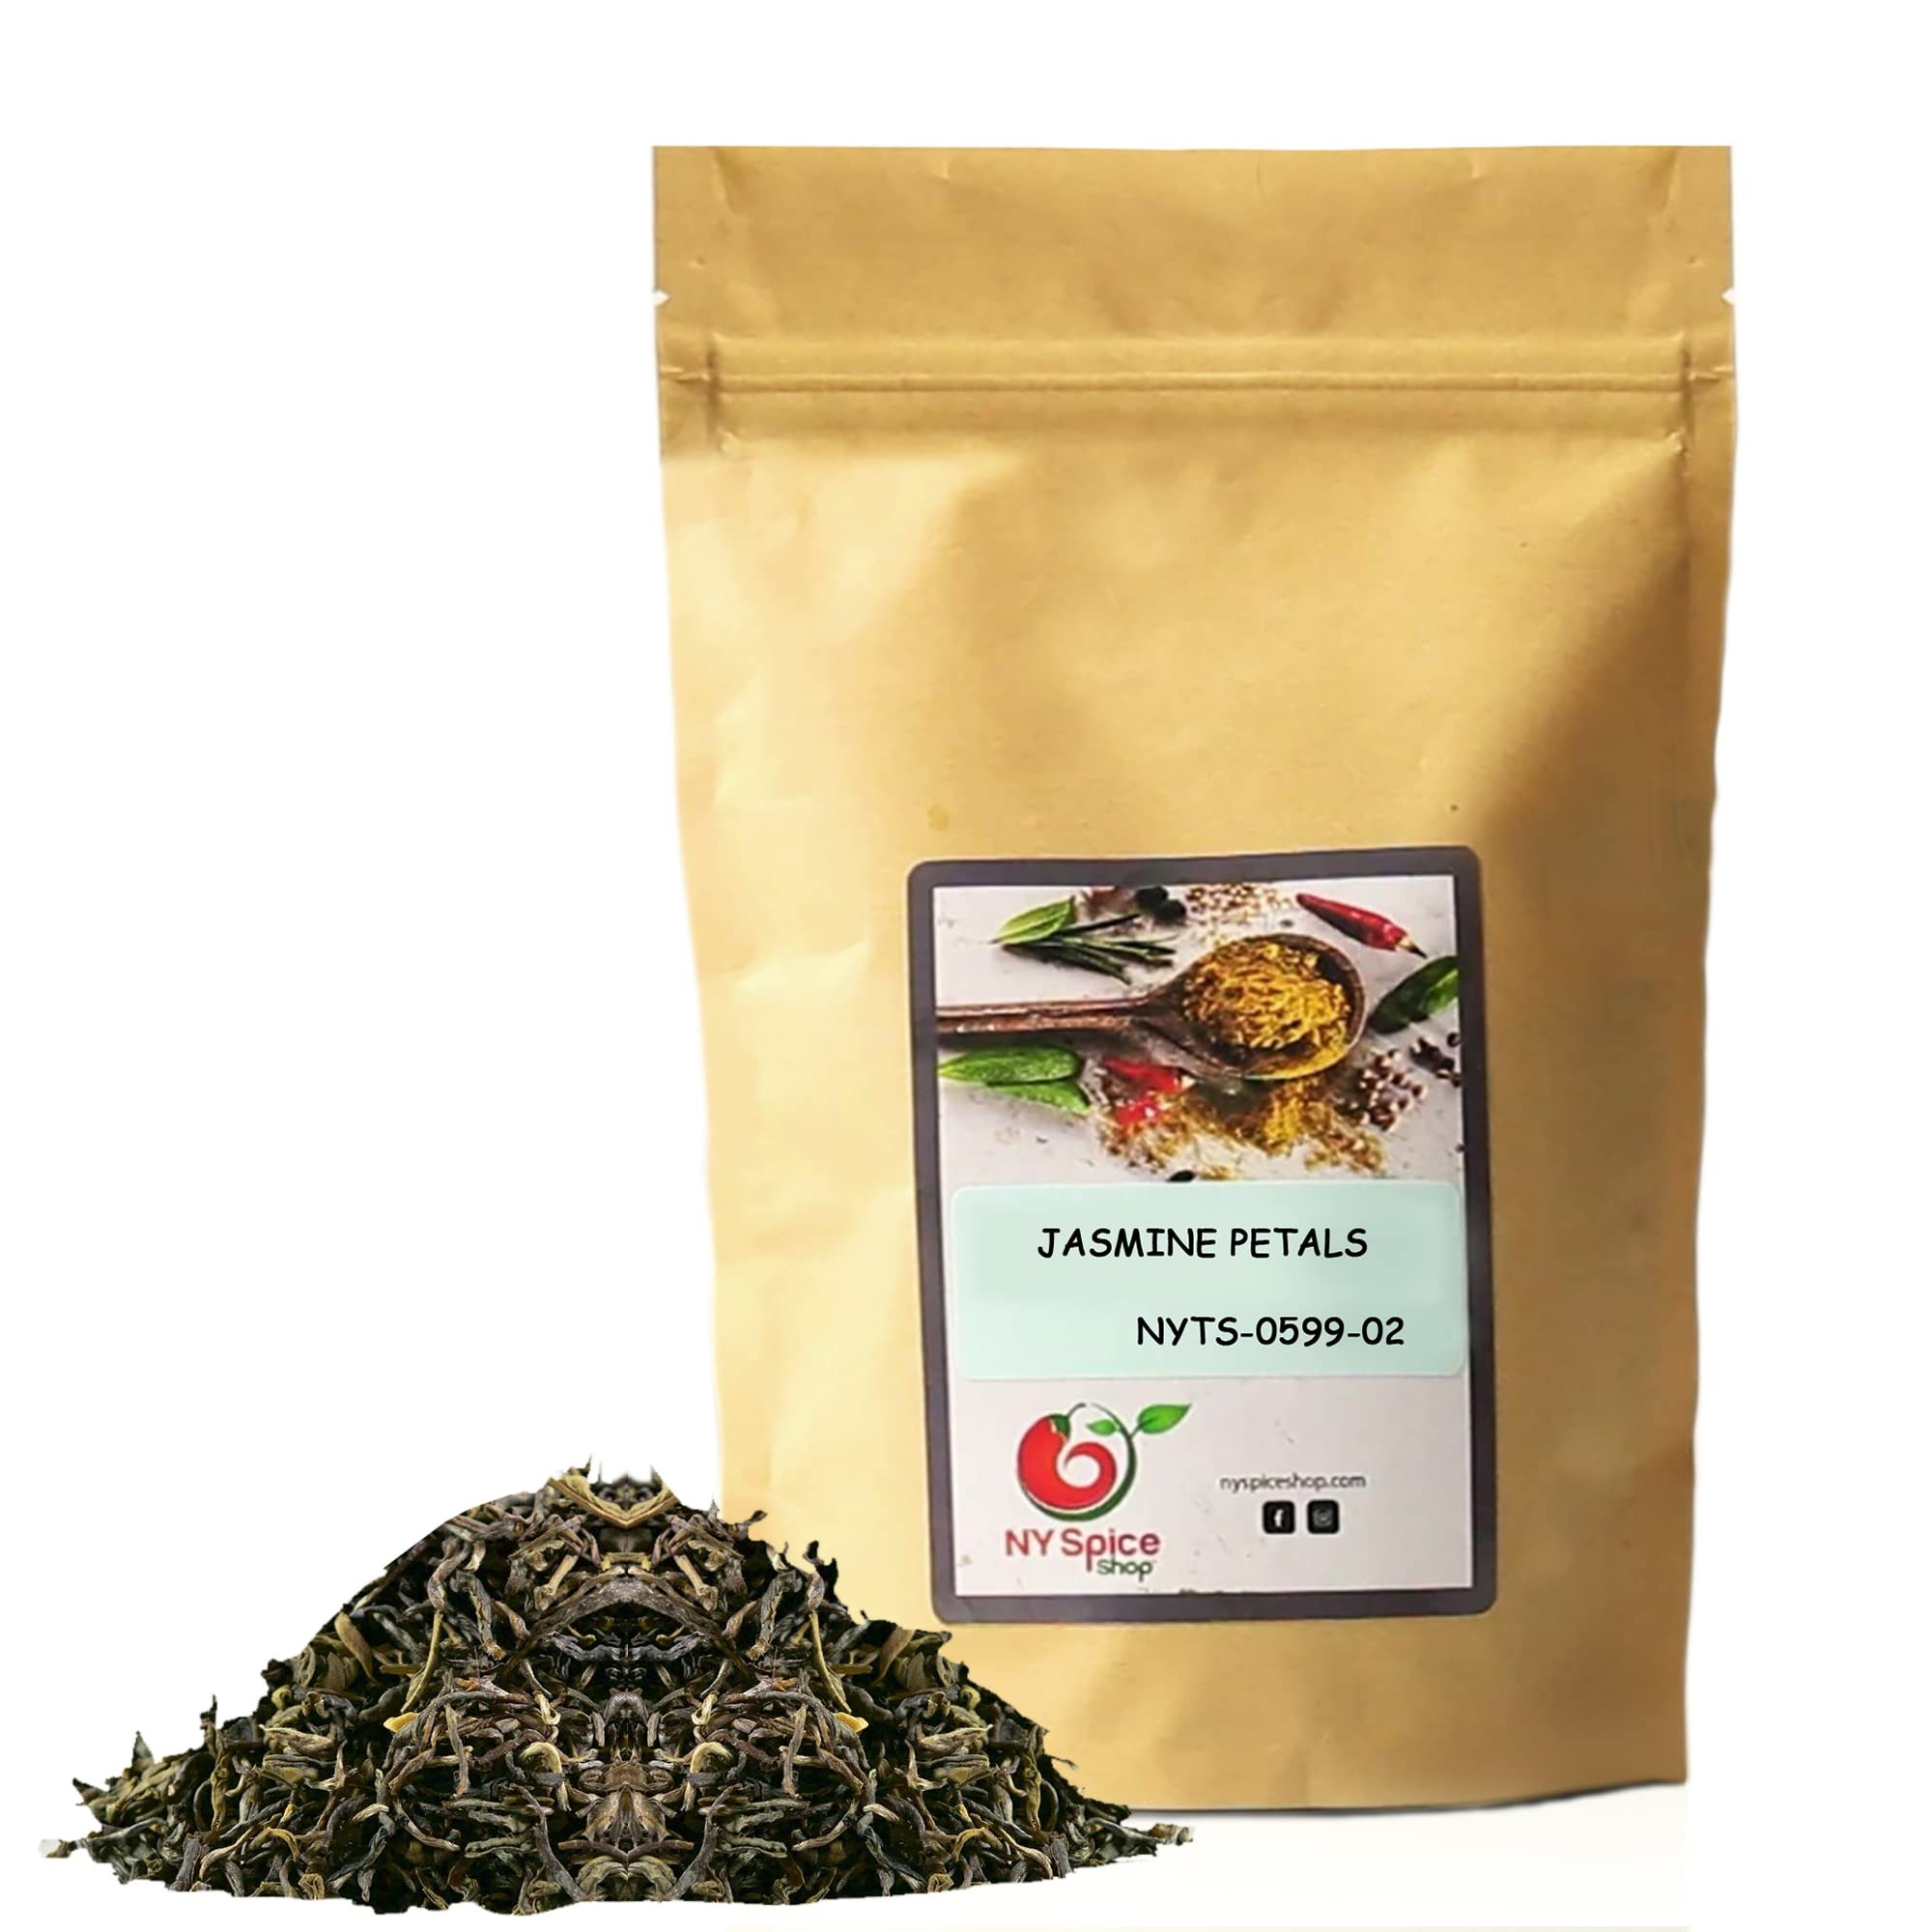
Item Name: NY Spice Shop Jasmine Green Tea - 4 Ounce Green Tea with Jasmine Loose Leaves - Premium Quality Jasmine Petals for Tea in Resealable Packaging
Bullet Point 1: 🍃 VERSATILE JASMINE GREEN TEA FOR CULINARY DELIGHTS - NY Spice Shop's premium Jasmine Green Tea isn't just for sipping—it's a culinary essential! Explore the endless possibilities of infusing this fragrant jasmine tea into your favorite dishes and desserts.
Bullet Point 2: 🌸 AROMATIC ENHANCEMENT FOR RECIPES - Elevate your culinary creations with the delicate floral notes of green jasmine tea. Infuse it into rice dishes, marinades, sauces, and soups for a subtle yet distinctive flavor that tantalizes the taste buds.
Bullet Point 3: 🌱 NATURAL INGREDIENT FOR HEALTHY COOKING - Harness the health benefits of green tea with jasmine flavor while adding depth to your dishes. Use NY Spice Shop's Jasmine Tea as a natural flavor enhancer, free from artificial additives and preservatives.
Bullet Point 4: ☕ INSPIRING BEVERAGES BEYOND THE CUP - Get creative with refreshing jasmine green tea-based beverages. From iced teas and cocktails to smoothies and mocktails, experiment with new flavor profiles that invigorate and delight.
Bullet Point 5: 🎁 A GOURMET GIFT FOR ASPIRING CHEFS - Inspire the culinary journey of friends and family with NY Spice Shop's Green Tea with Jasmine. It's not just a tea—it's a versatile ingredient that unlocks a world of culinary creativity and gastronomic delight.
Product Description: Green Tea
Value: 4.0
Unit: Ounce

Price: 22.94